Walk of Shame (film)

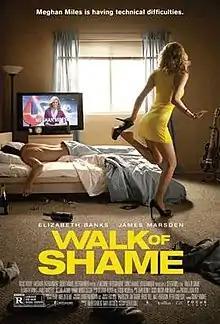
Theatrical release poster

Walk of Shame is a 2014 American comedy film written and directed by Steven Brill and starring Elizabeth Banks, James Marsden, Gillian Jacobs, and Sarah Wright Olsen. The film was released in select theaters and through video on demand in the United States on May 2, 2014, by Focus World.